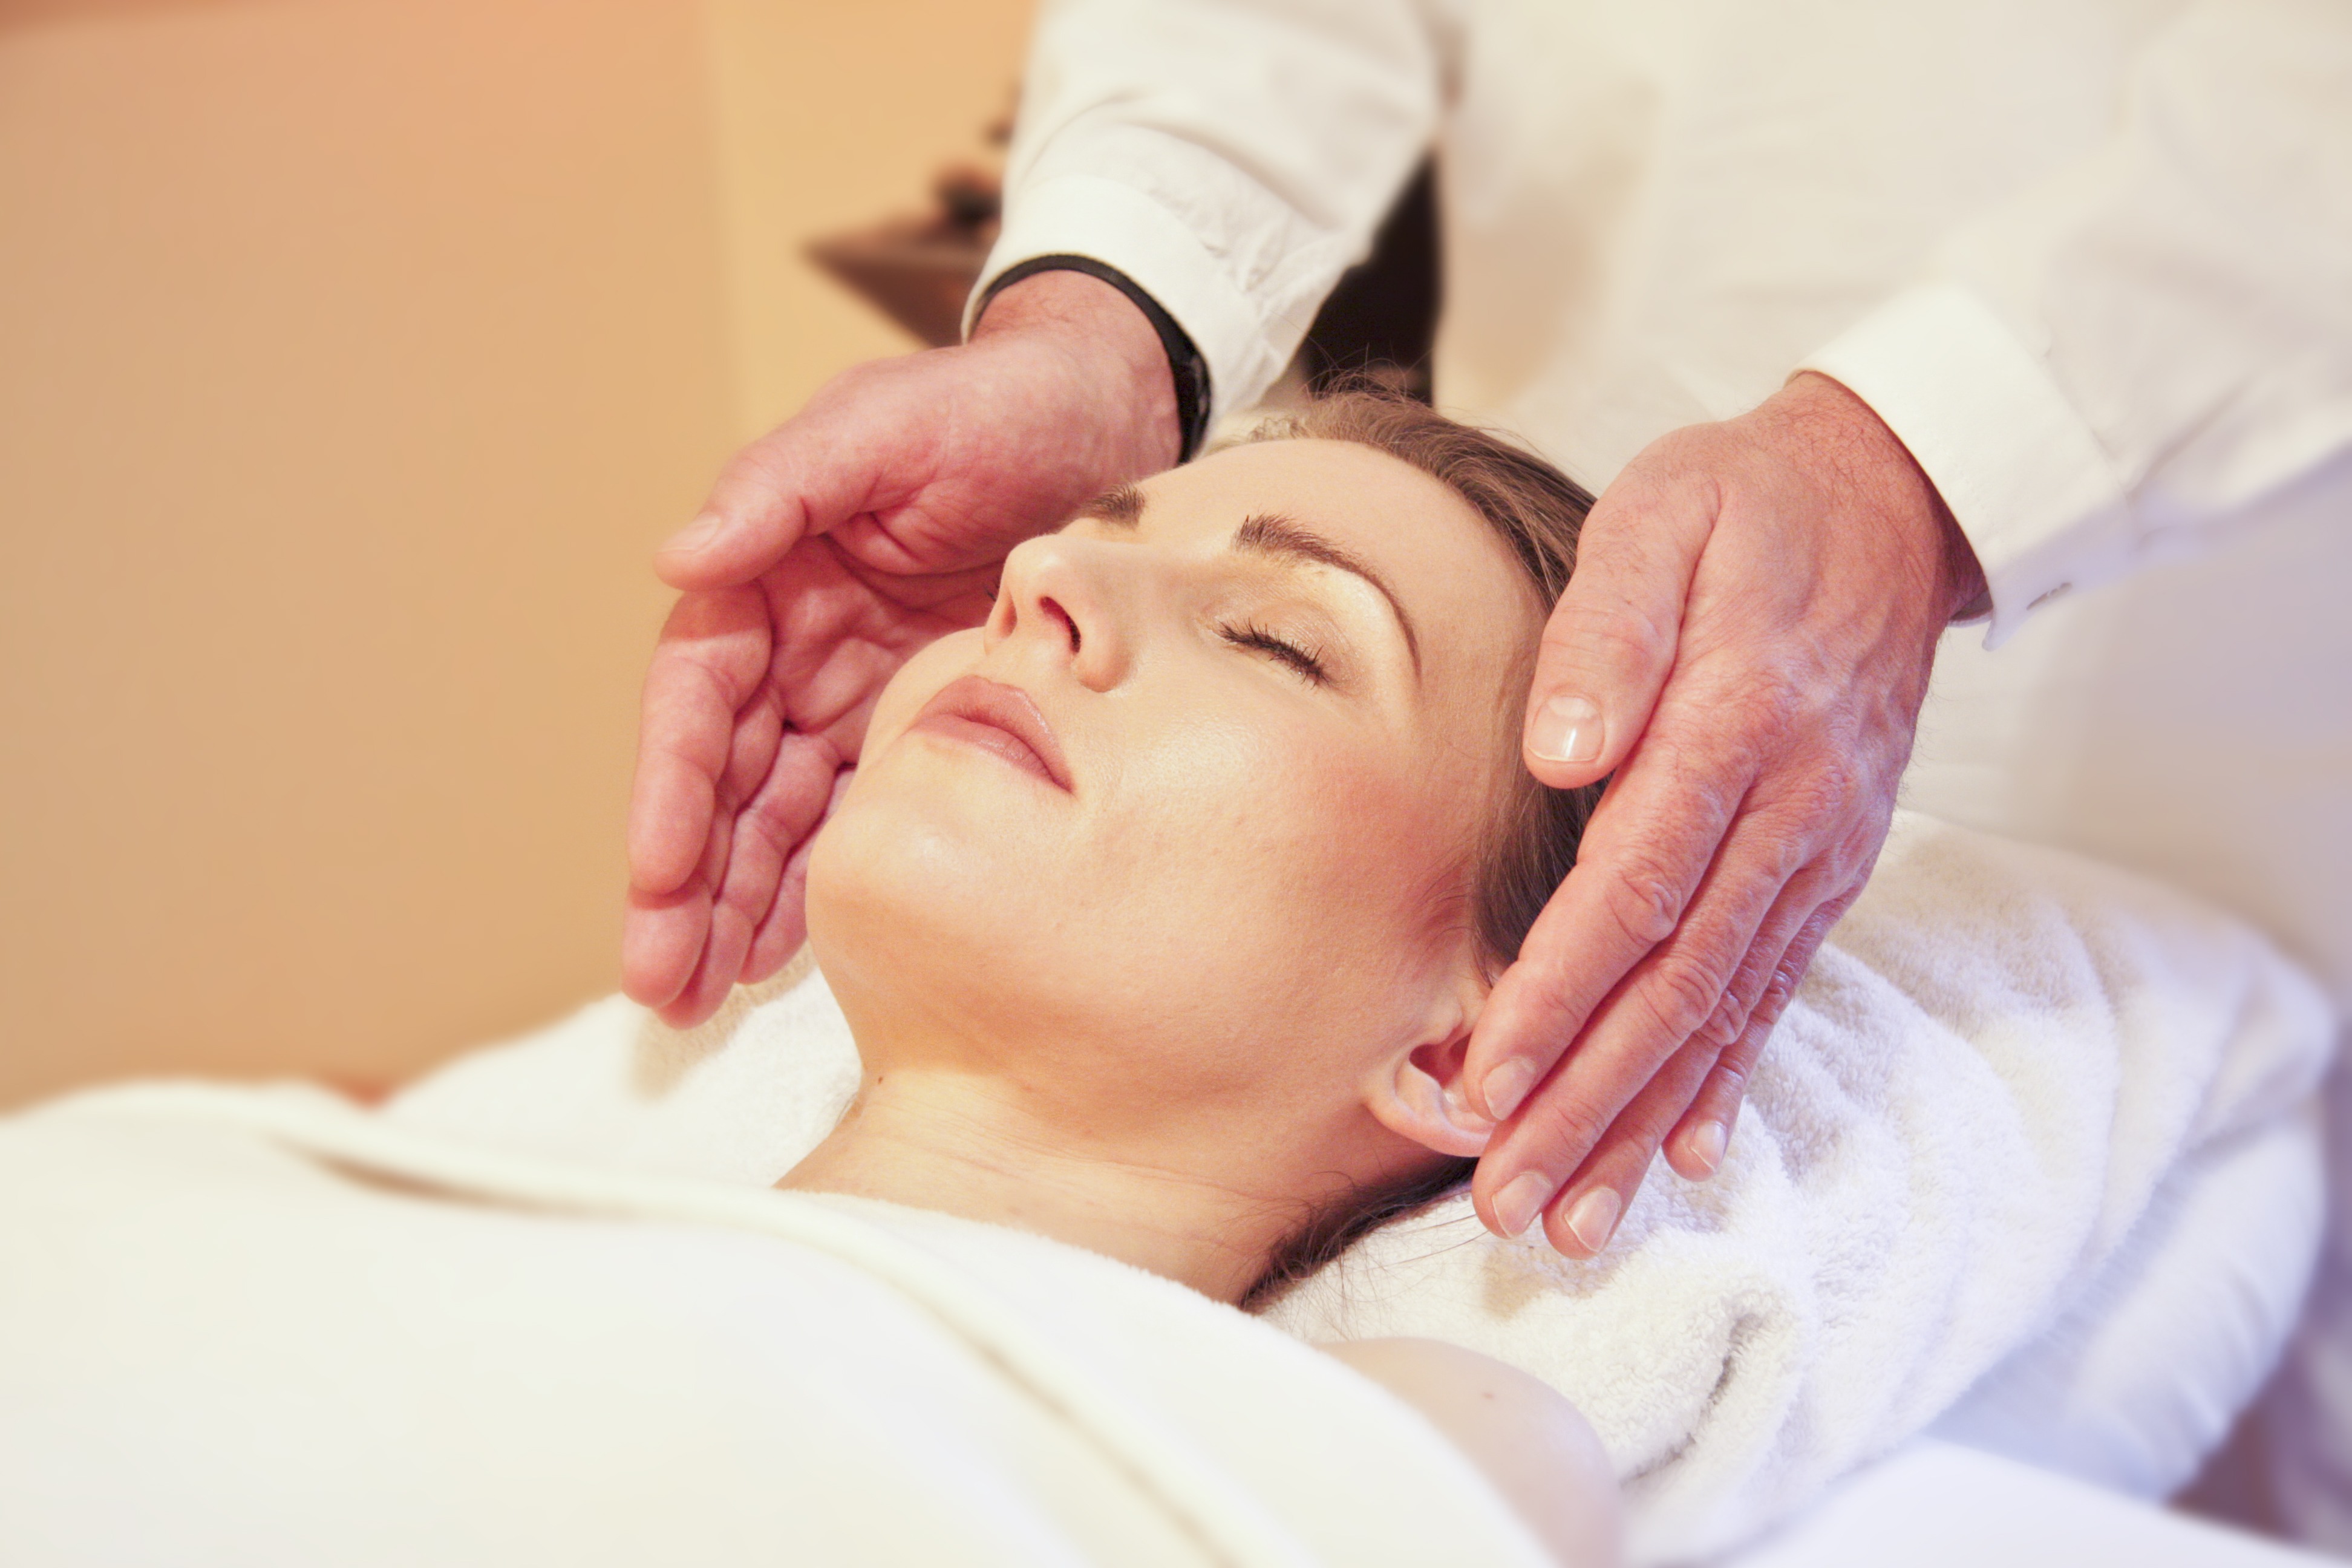
person, child, face, infant, head, skin, massage, wellness, reiki, childbirth, portrait photography